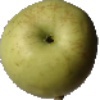
Label: Apple Golden 3